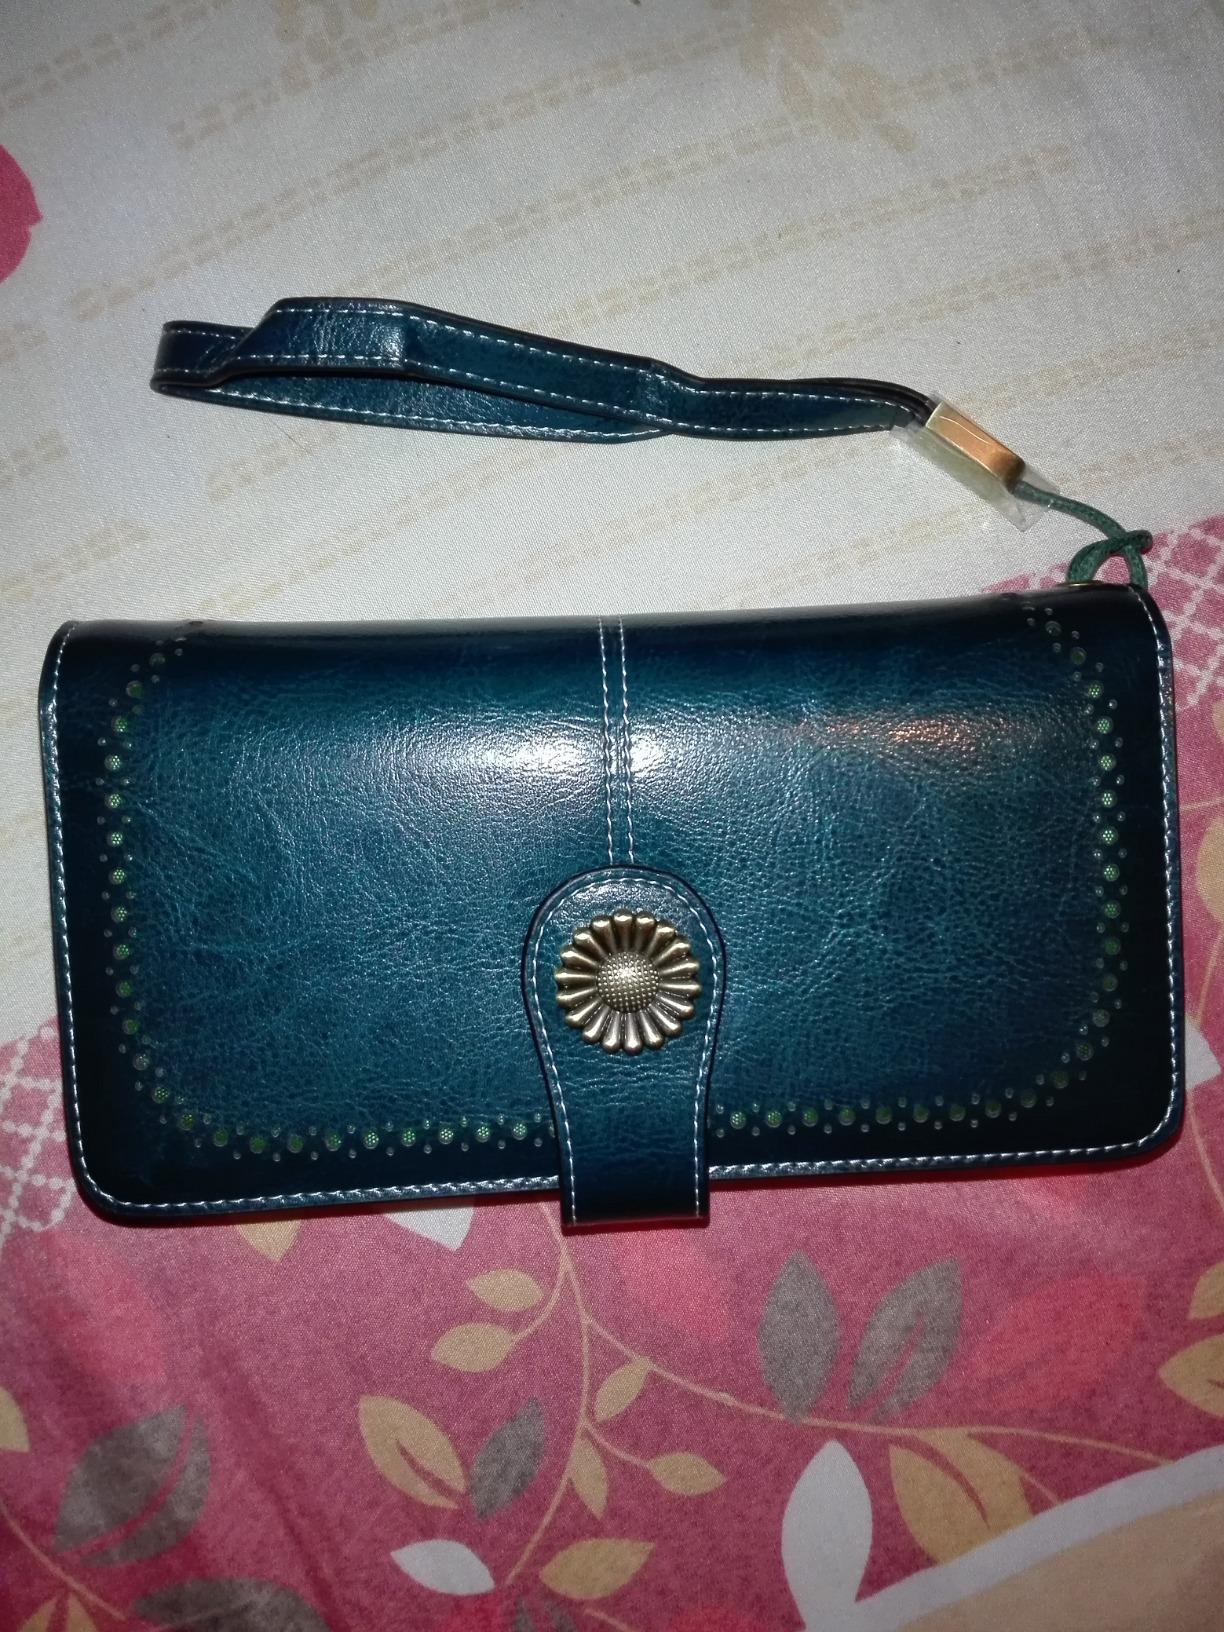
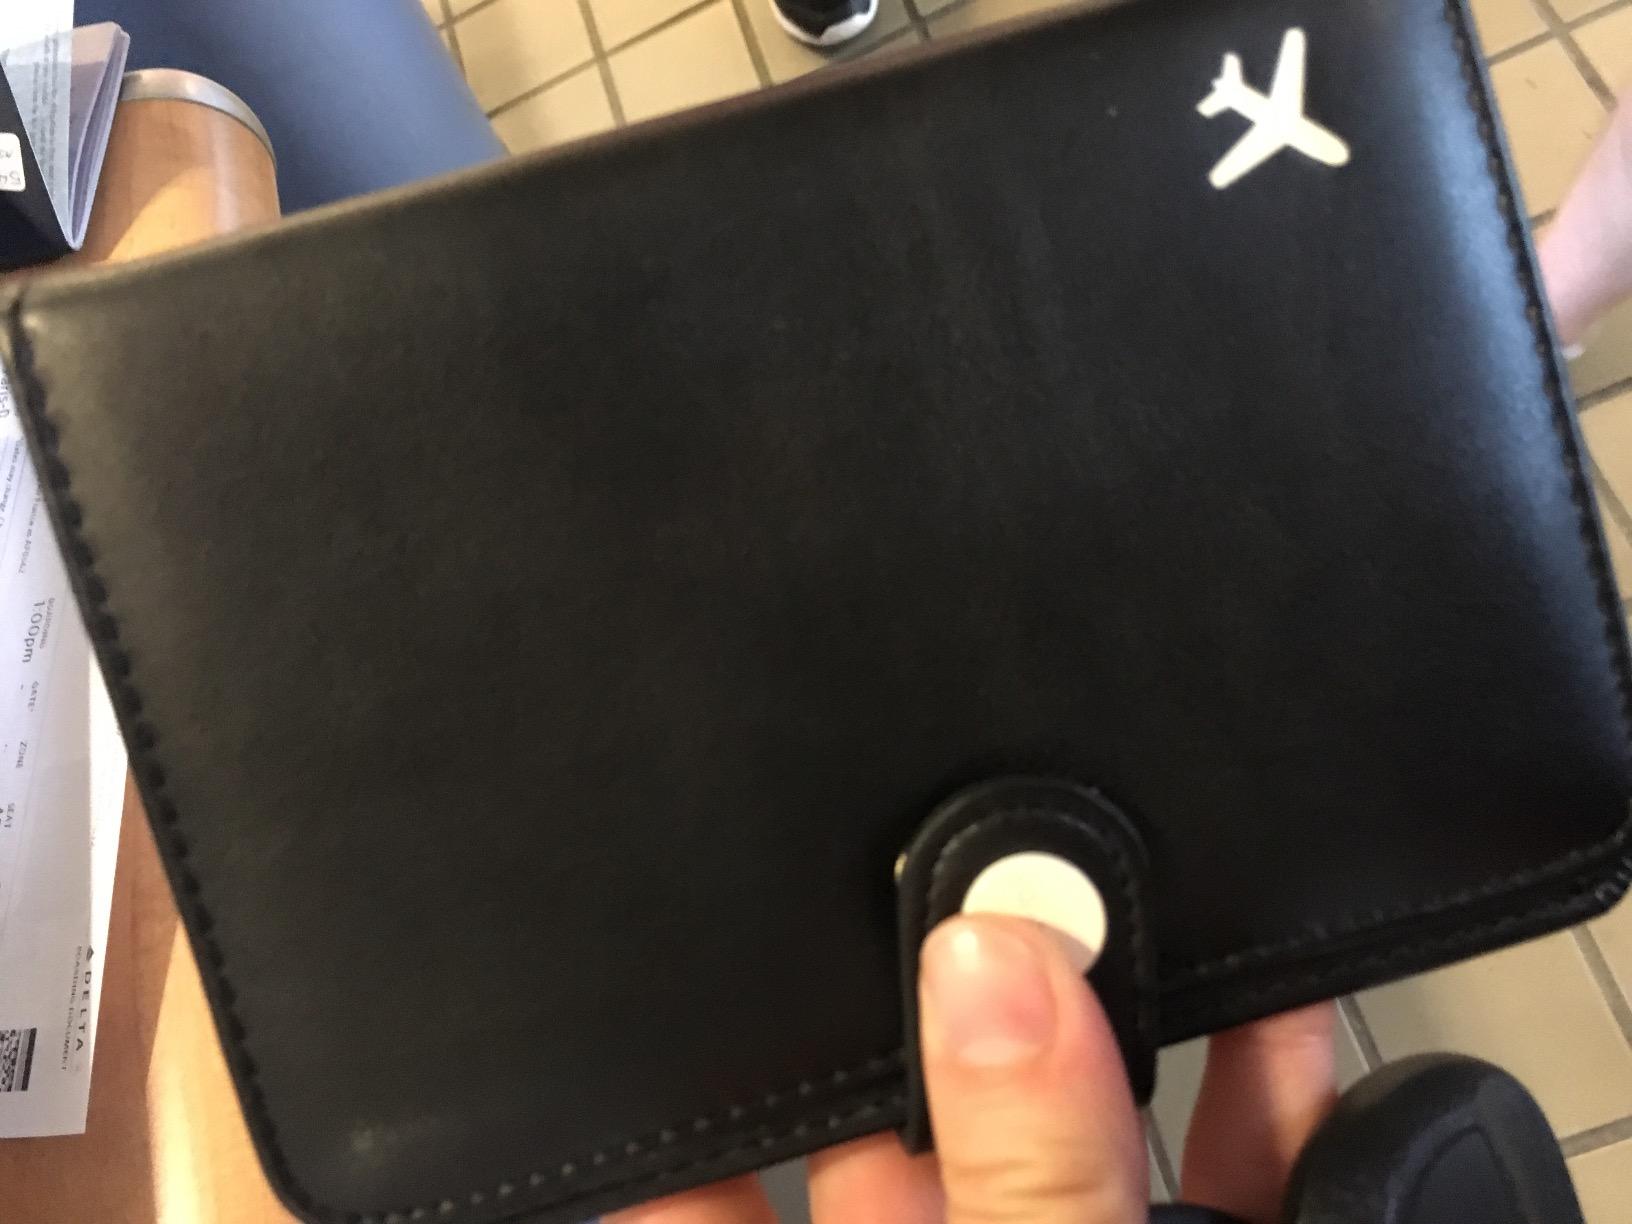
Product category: accessories_wallet
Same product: no